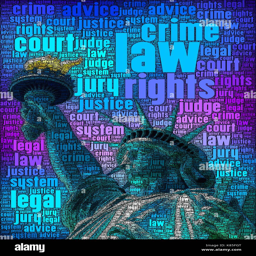
cover art , made only with words about todays current concerns